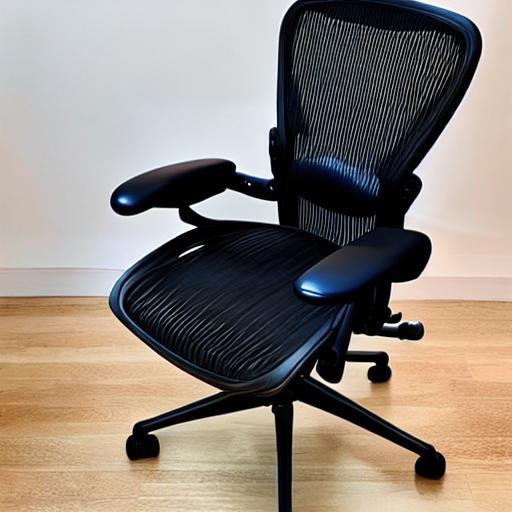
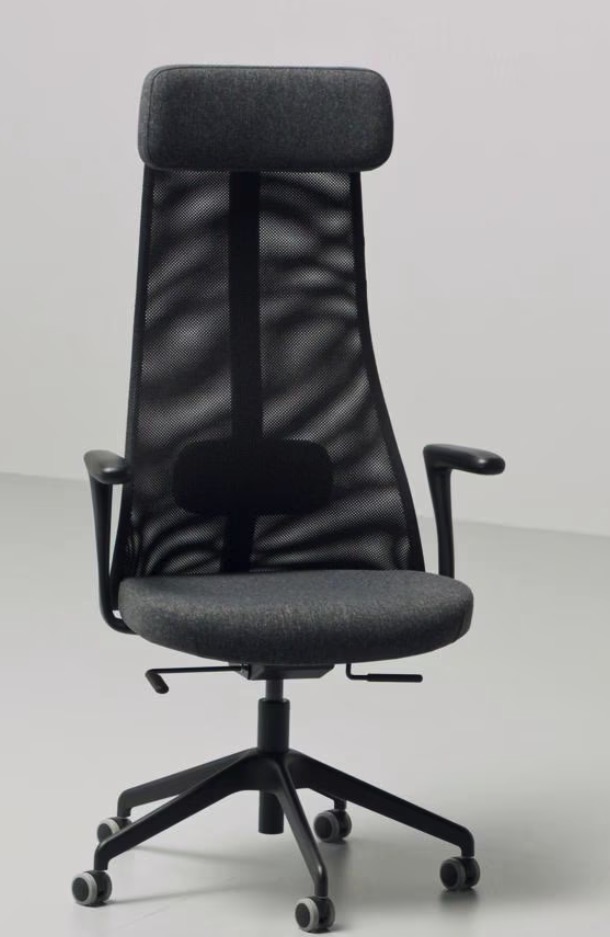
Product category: items_chair
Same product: no